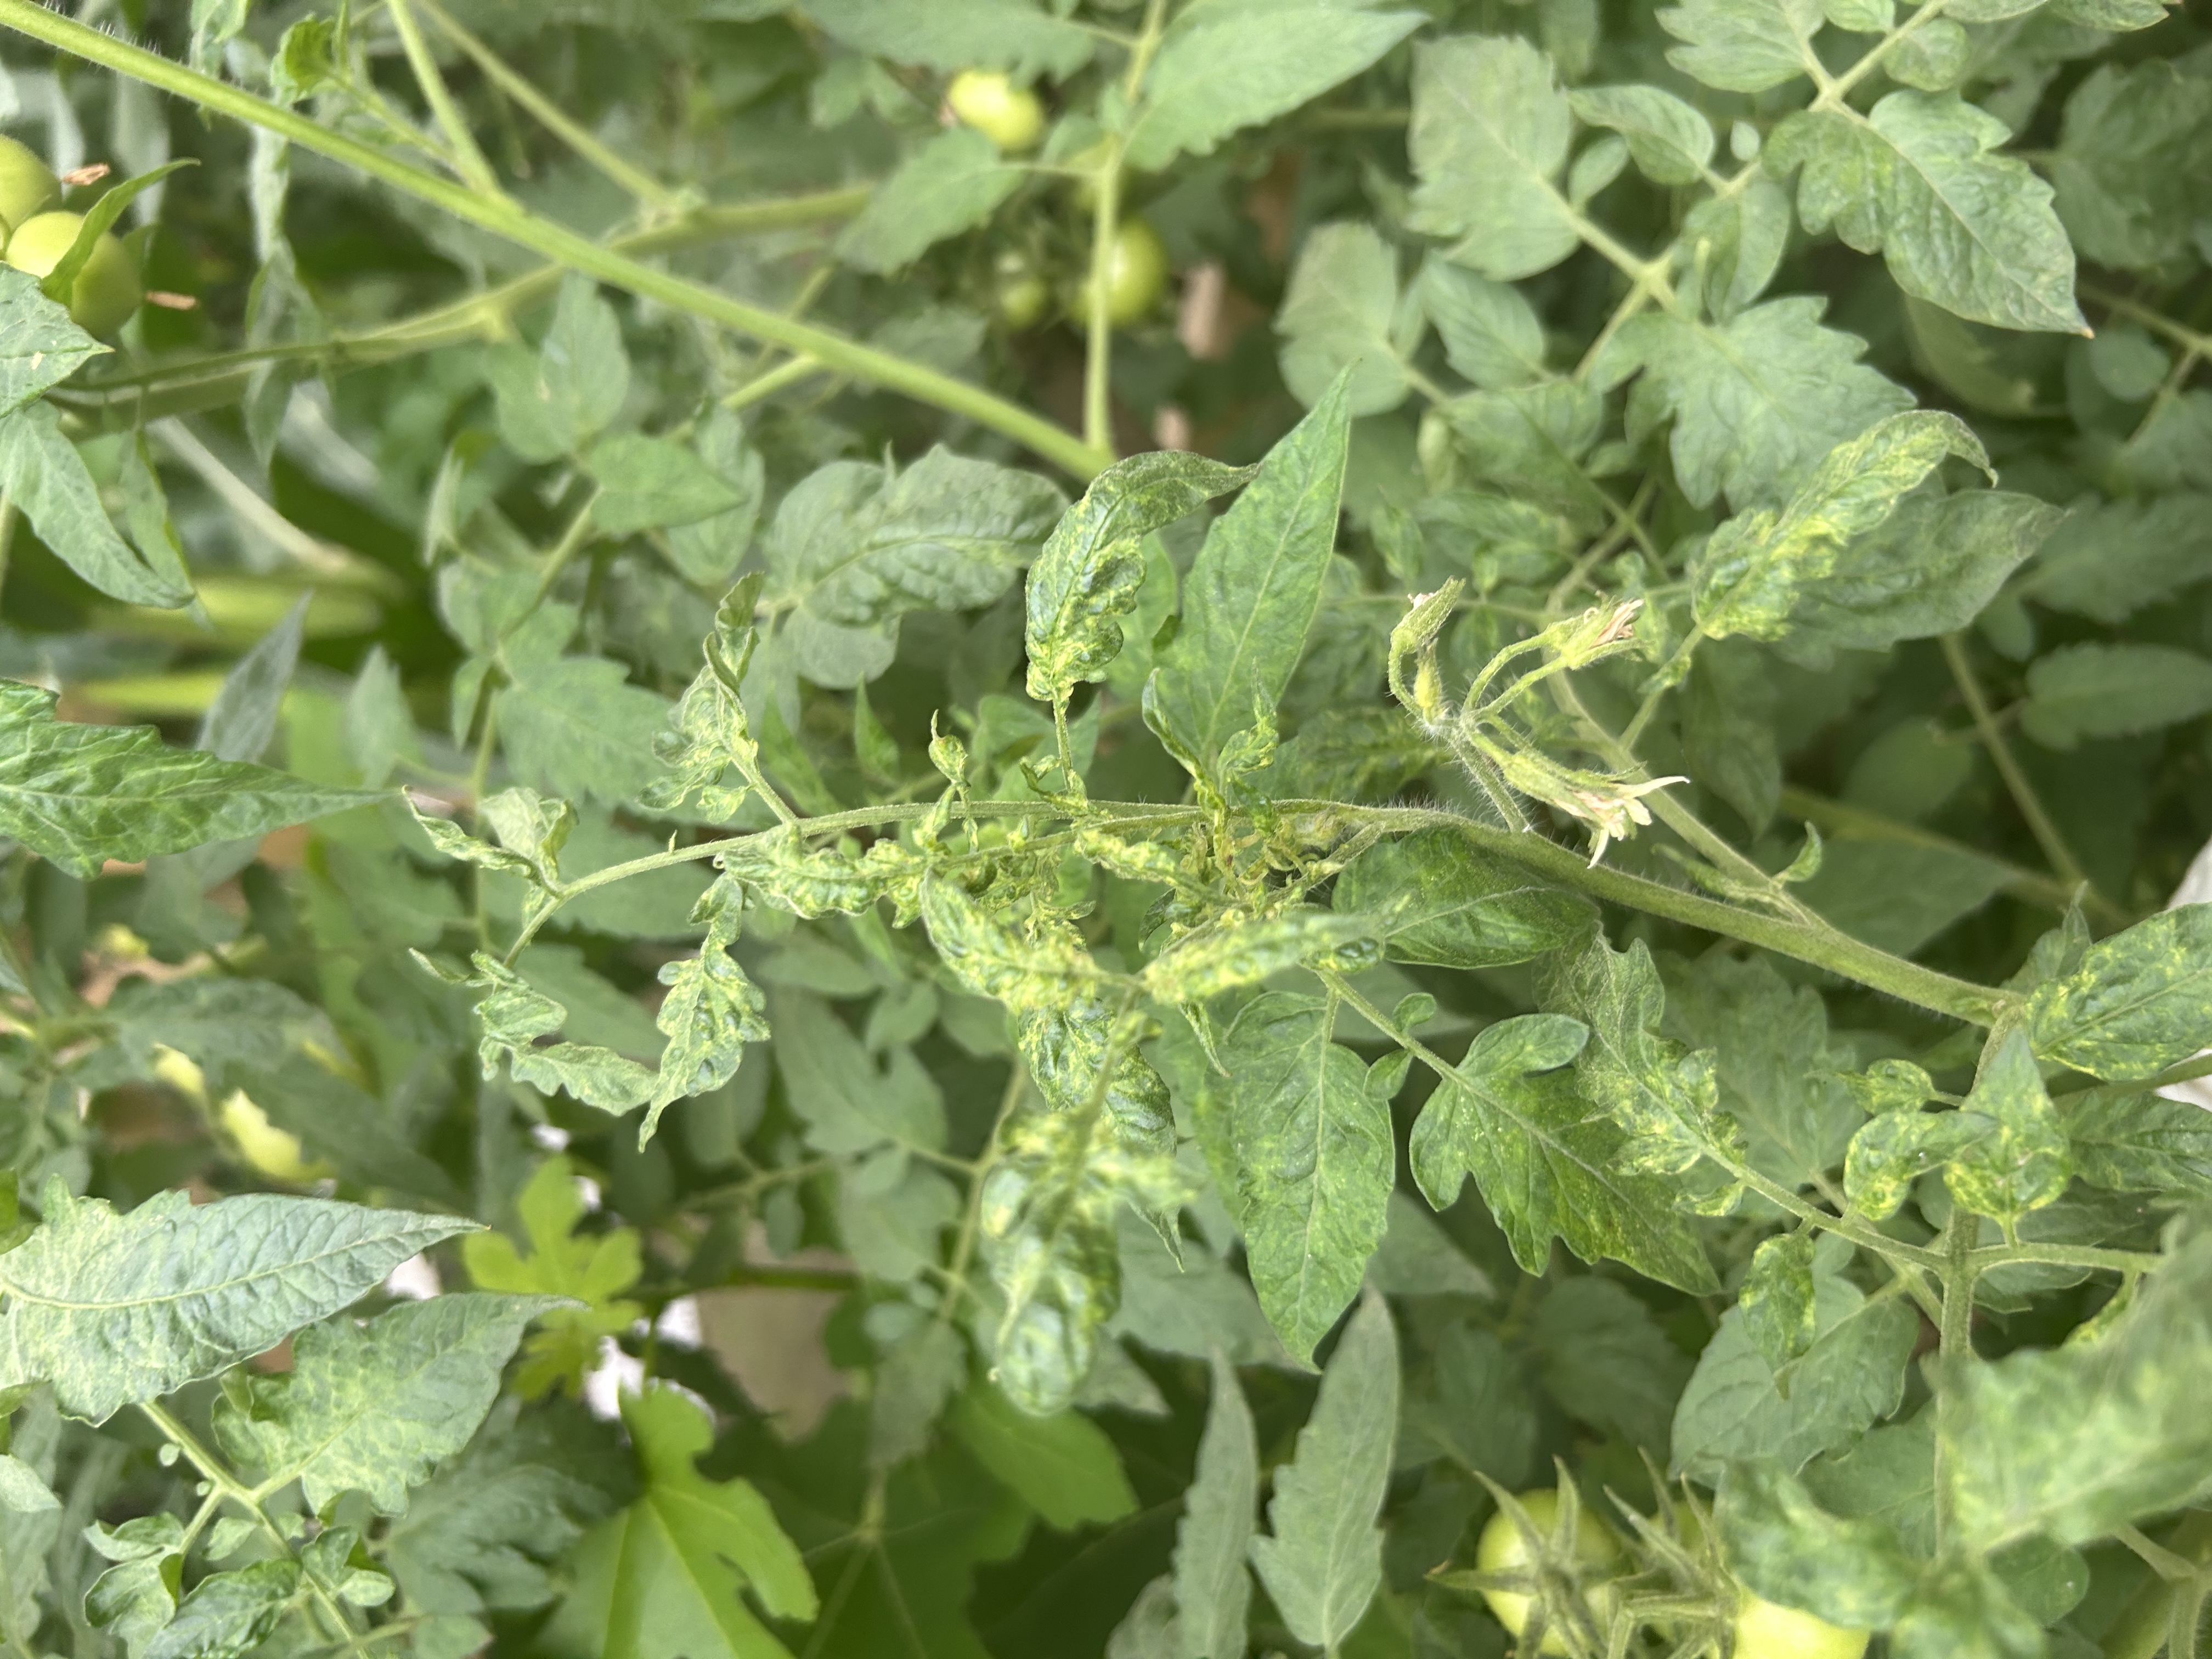
Disease: Viral